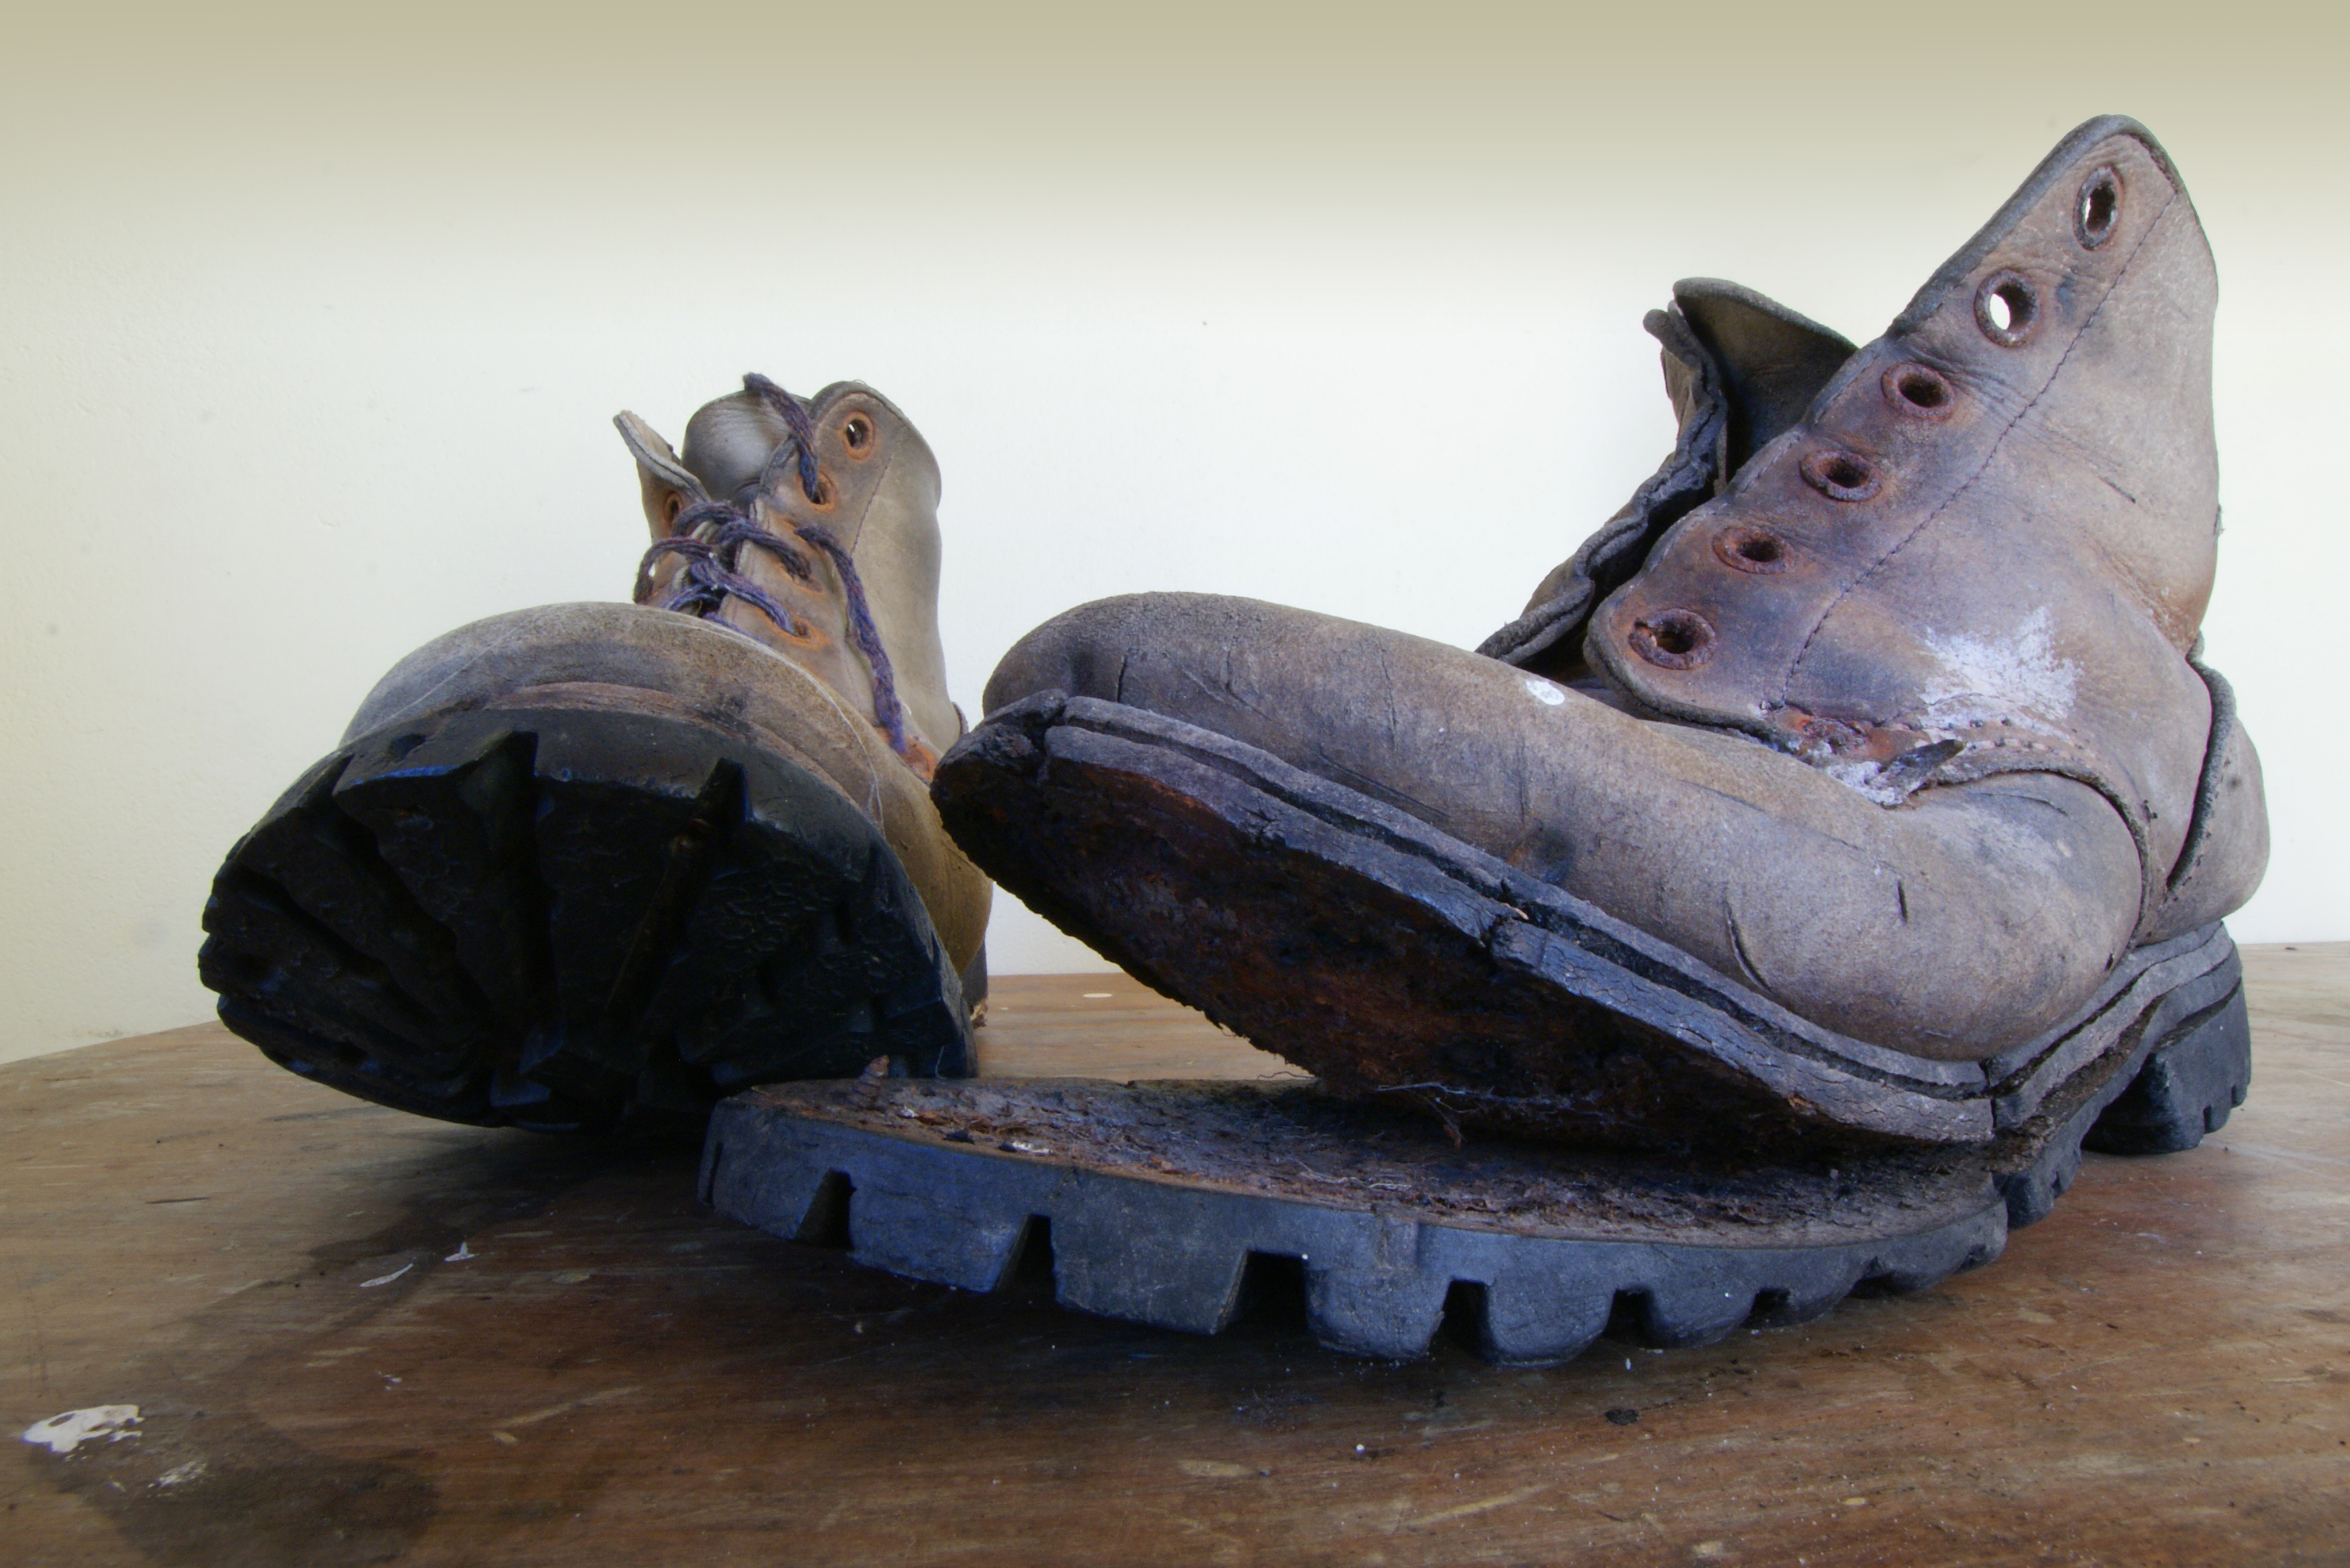
shoe, wood, leather, boot, statue, blue, material, sculpture, art, boots, footwear, soles, footware, alphasony, outdoor shoe